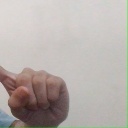
अक्षर: ए